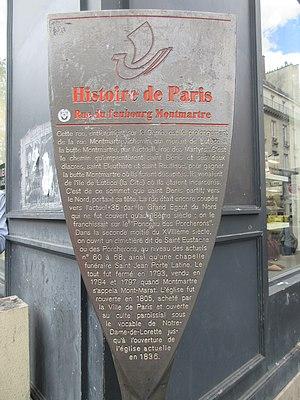
Panneau Histoire de Paris
Les panneaux « Histoire de Paris » sont des panneaux d'information installés dans les rues de Paris devant certains des monuments parisiens.